Nathan Trott

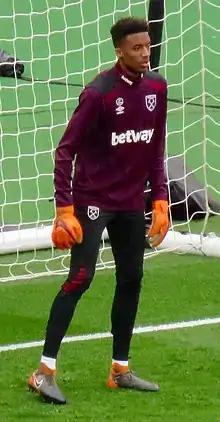
Trott with West Ham United in 2018

Nathan Wallace Newman Trott (born 21 November 1998) is a professional footballer who plays as a goalkeeper for Danish Superliga club Copenhagen. Born in Bermuda, he has represented both Bermuda and England at youth international level.